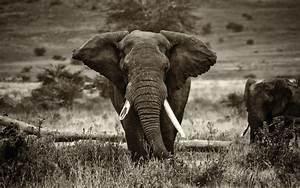
elephant